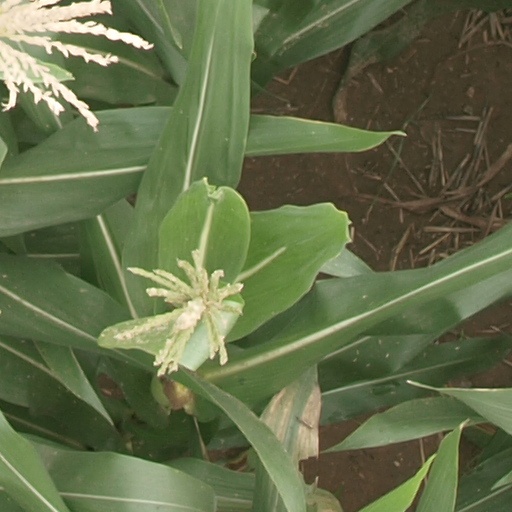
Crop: maize; corn